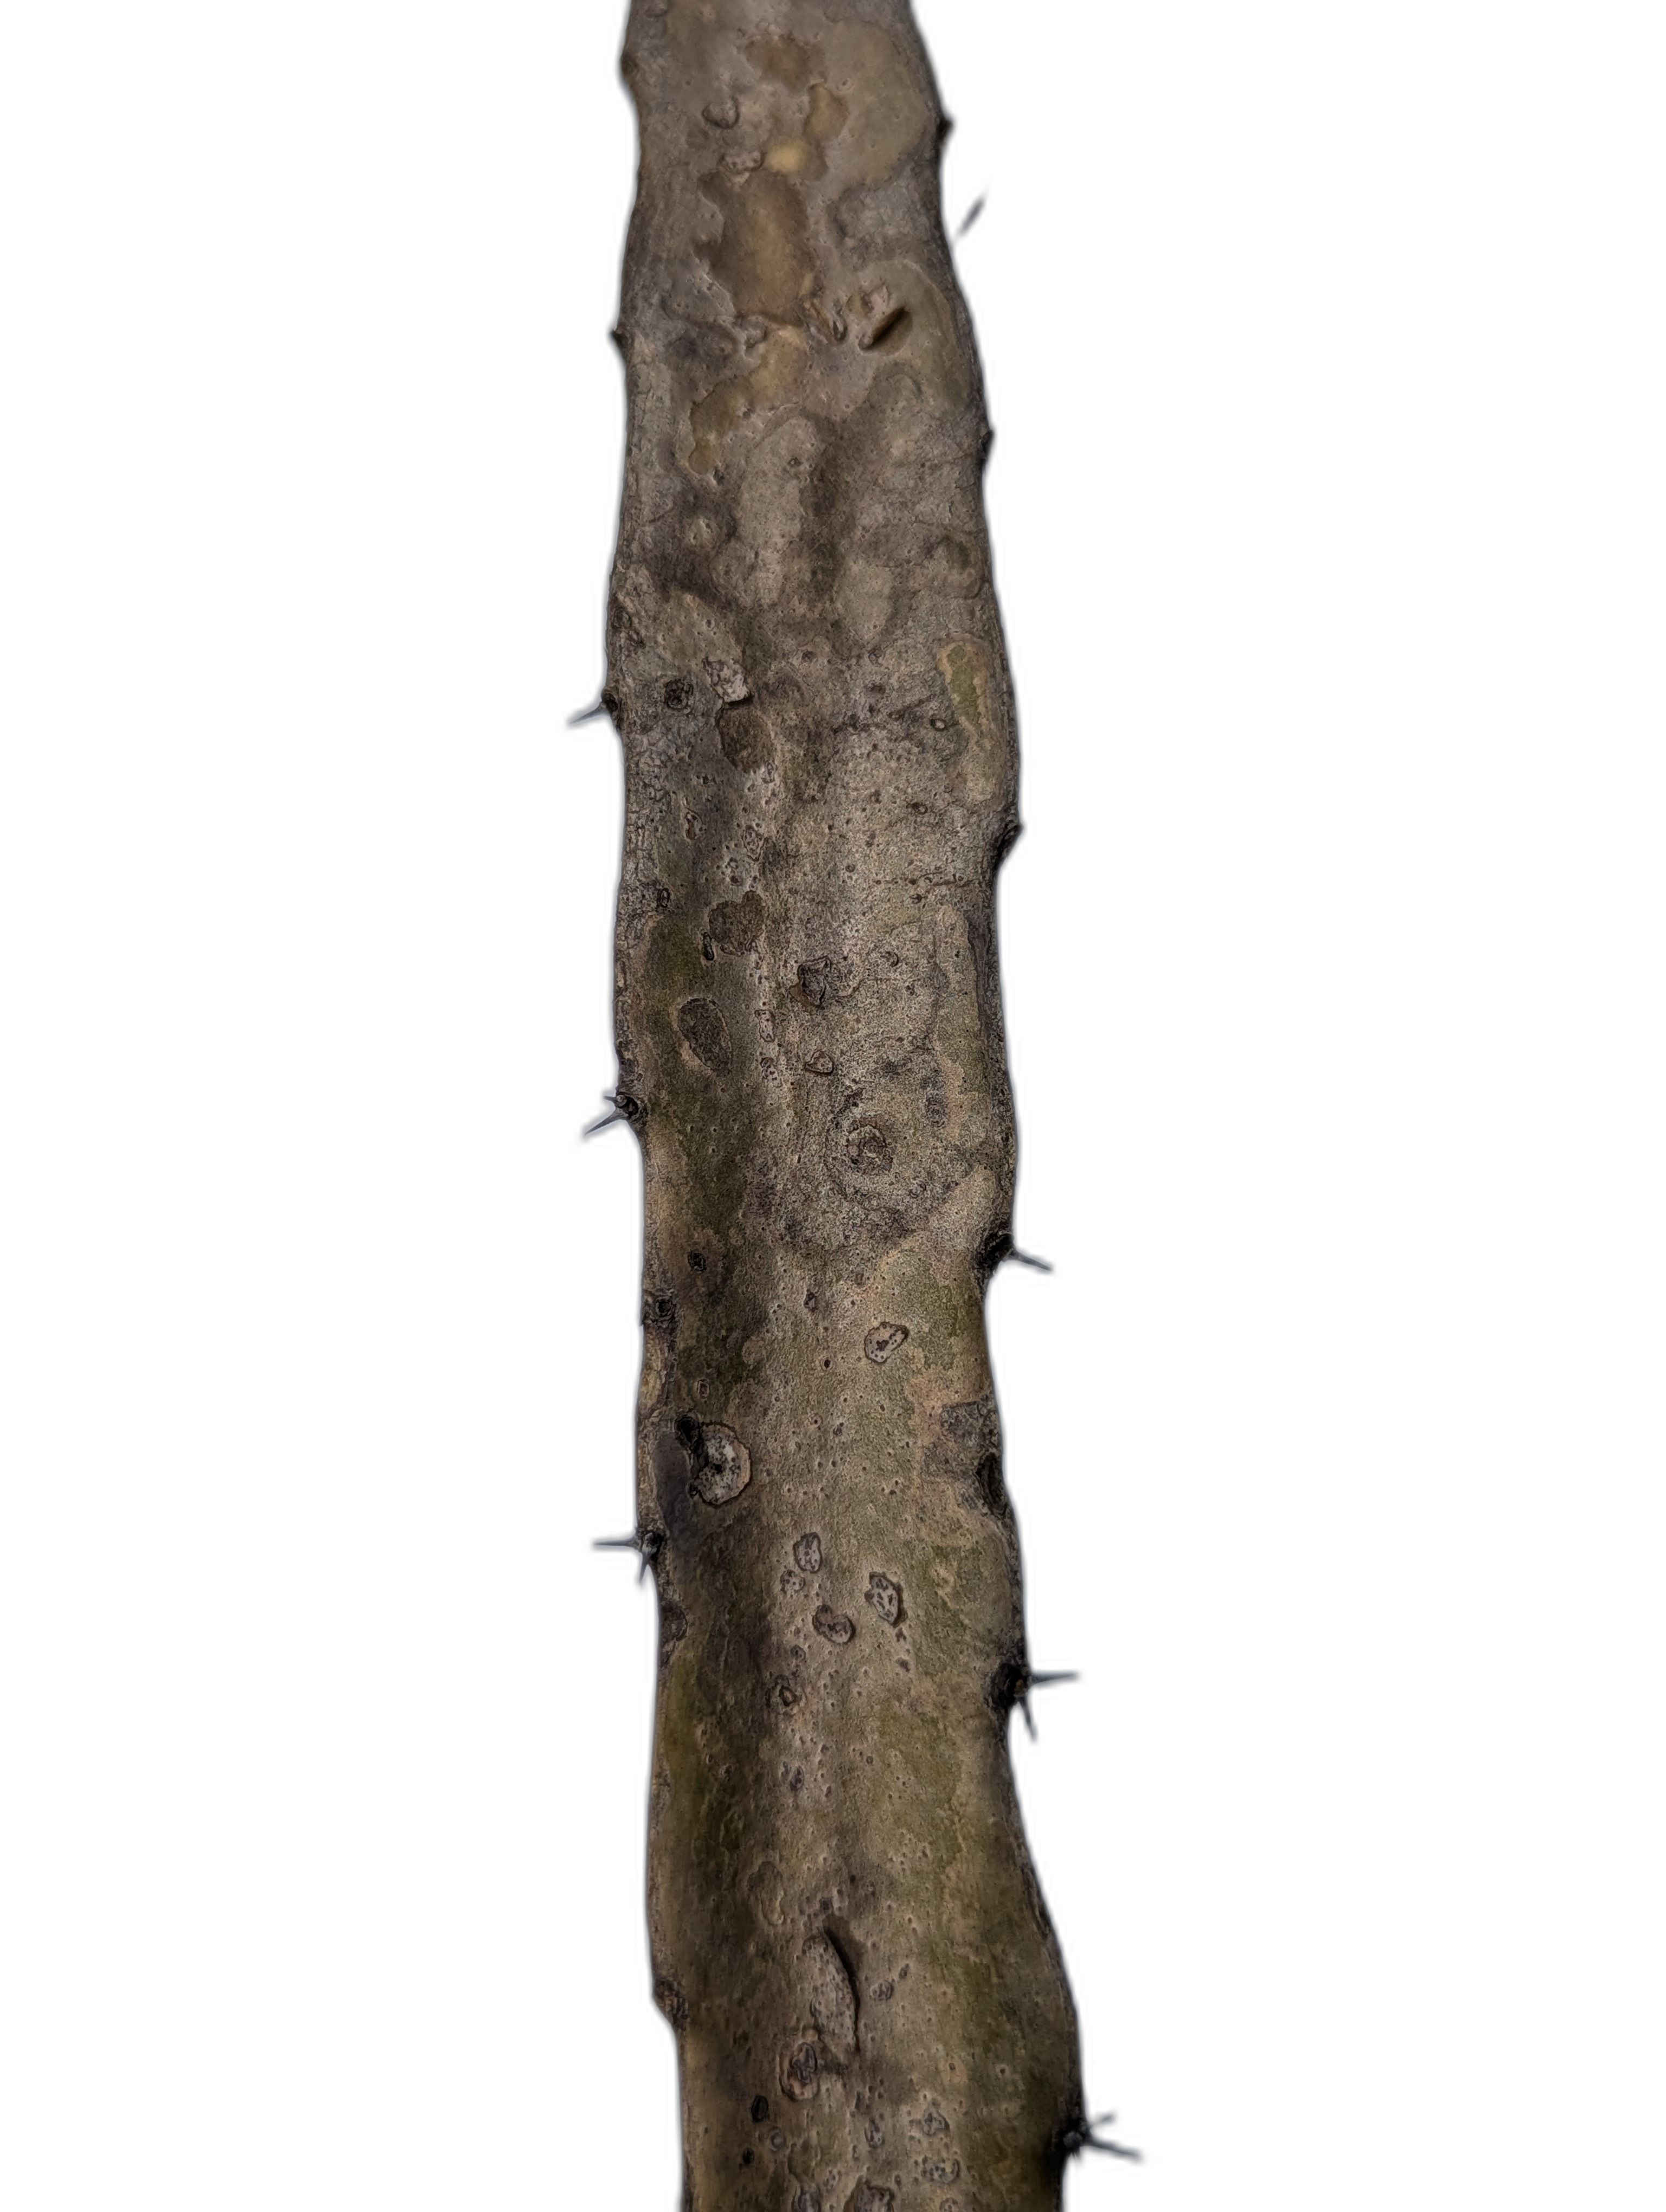
Label: Bad leaf